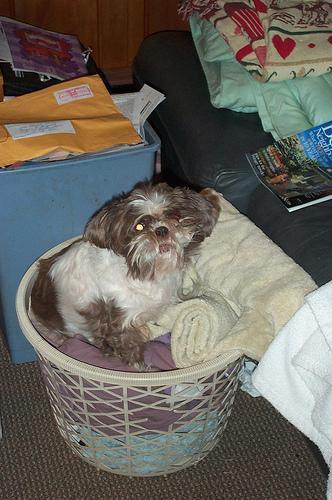
Shih-Tzu